Grand Mosque of Urfa

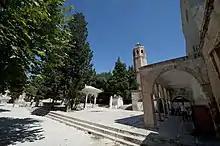
Courtyard of the Grand Mosque

The 12th-century Grand Mosque of Urfa is a congregational mosque in Urfa, Turkey. It was probably built on the site of an earlier Christian church, in this case possibly one dedicated to St. Stephen. The exact circumstances of the mosque's foundation are unknown — it may represent an expansion of an earlier mosque. Two mosques older than the Grand Mosque are attested in historical documents. One is the one built shortly after the Muslim conquest, and the other is the one built by Muhammad ibn Tahir in 825 in front of the Melkite cathedral. The locations of these mosques, and by extension the cathedral, are unknown. or it may have been a new mosque foundation. The courtyard's west and east walls contain some ancient masonry. Several arches on the north wall were either part of an arcade in the old church or part of an associated building. The Grand Mosque is located on Divan Caddesi.